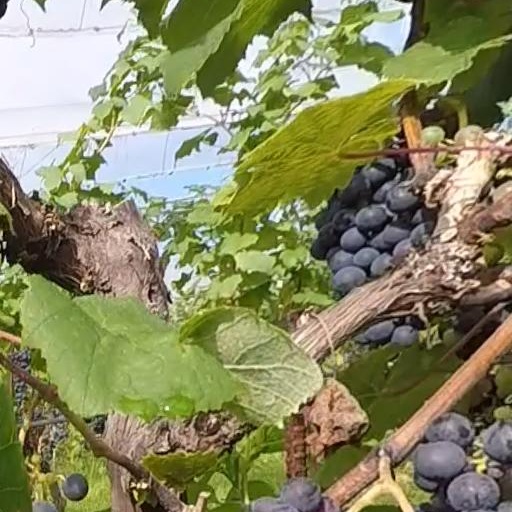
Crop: grape